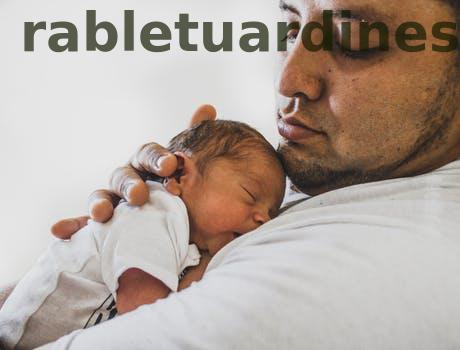
Label: Watermark